Vulcan Iron Works

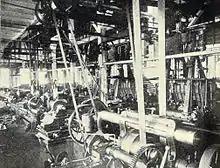
Vulcan Iron Works, Seattle, 1900.

The Vulcan Iron Works in Seattle had Jacob Furth as its president. Furth ran the Vulcan Iron Works along with the Puget Sound Electric Railway and street railways on the Puget Sound.